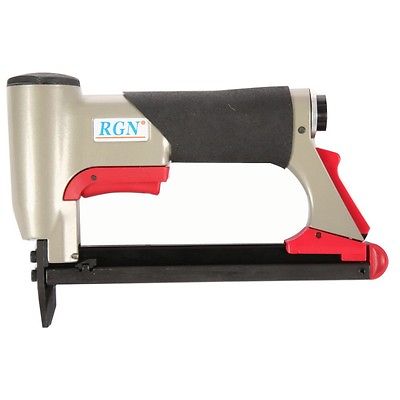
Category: stapler